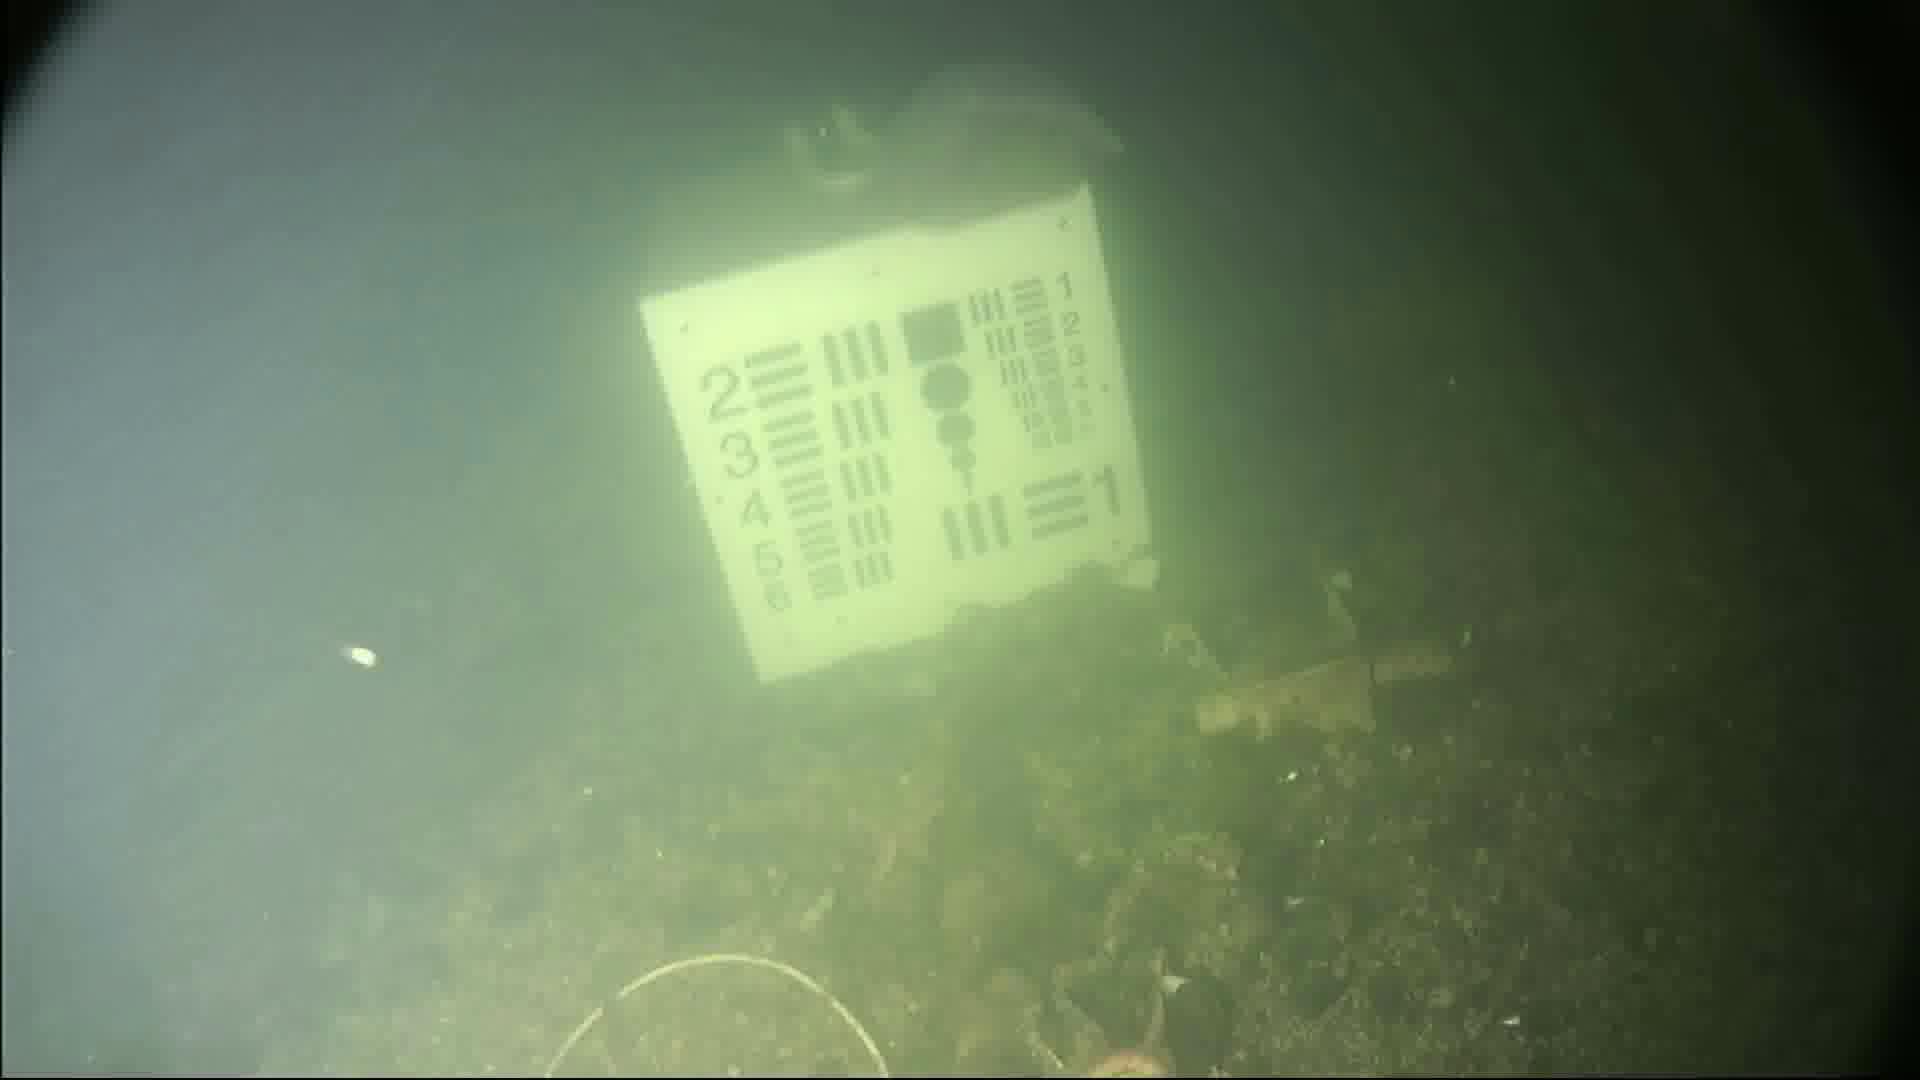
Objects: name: starfish
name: jellyfish